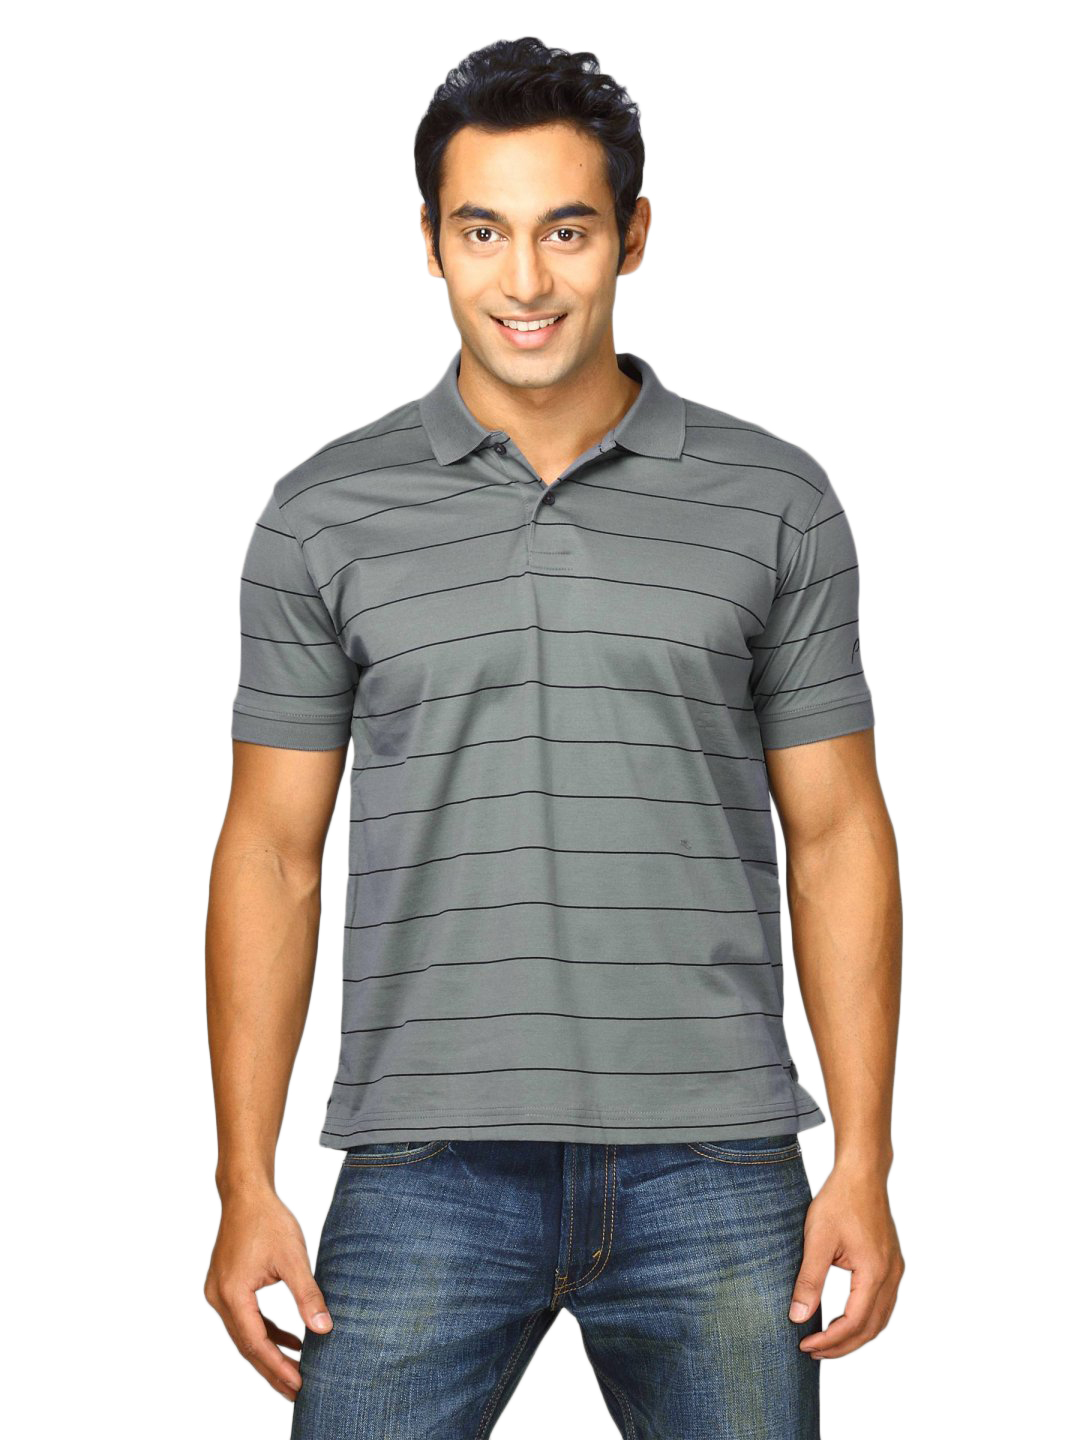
Proline Men Grey Striped Polo T-shirt
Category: Apparel / Topwear / Tshirts
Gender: Men
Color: Grey
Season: Summer 2011
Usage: Casual